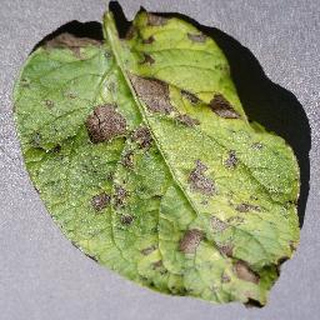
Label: potato_early_blight